Spike Trotman

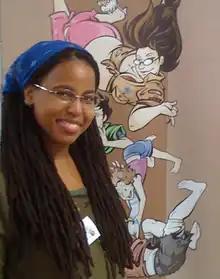
Trotman and her "Templar" characters at the 2008 MoCCA Festival in New York City

Charlie Spike Trotman, also known as C. Spike Trotman (born November 18, 1978), is an American cartoonist and publisher known for creating the long-running web comic "Templar, Arizona", and for publishing the "Smut Peddler" anthologies of what she describes as "lady centric porn". She is the founder and owner of Iron Circus Comics, an indie comics publisher which Forbes described as "a powerhouse of the indy landscape."